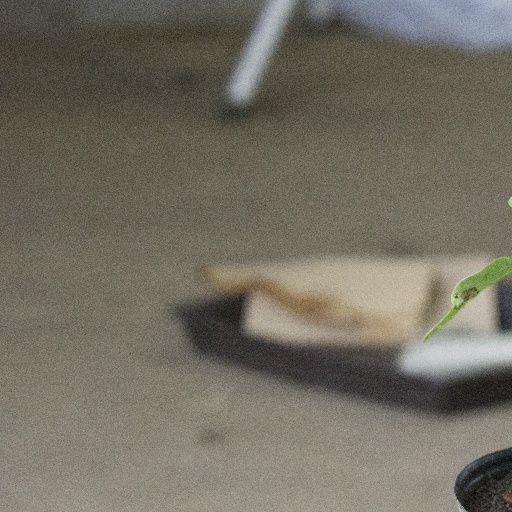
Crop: soybean